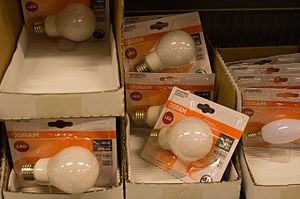
Osram
Osram lyspærer i butik.
Osram er både et varemærke for lyspærer, lysstofrør og andre belysningsprodukter og et firmanavn for en tysk producent af samme varer og for flere underselskaber af den tyske producent. Osram er ved siden af Philips verdens største lyspæremærke. Efter betydelige frasalg var der 26.200 medarbejdere per 30. september 2018 og 3,5 milliarder € i omsætning i 2018/19.